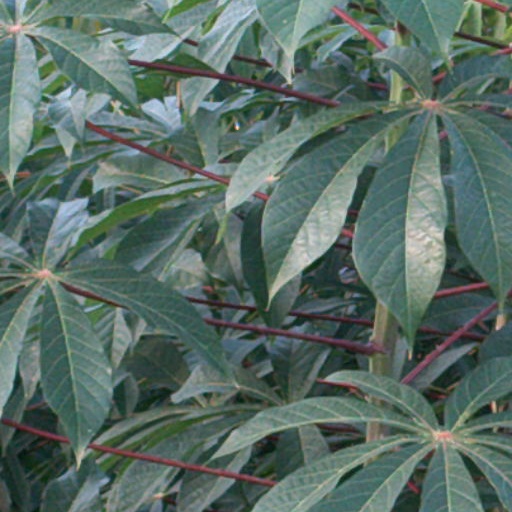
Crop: cassava